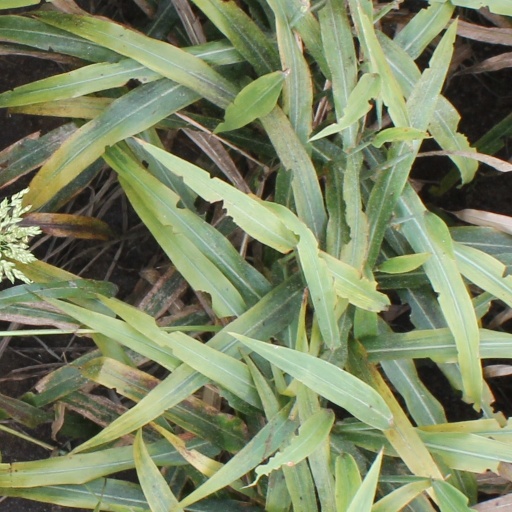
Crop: sorghum